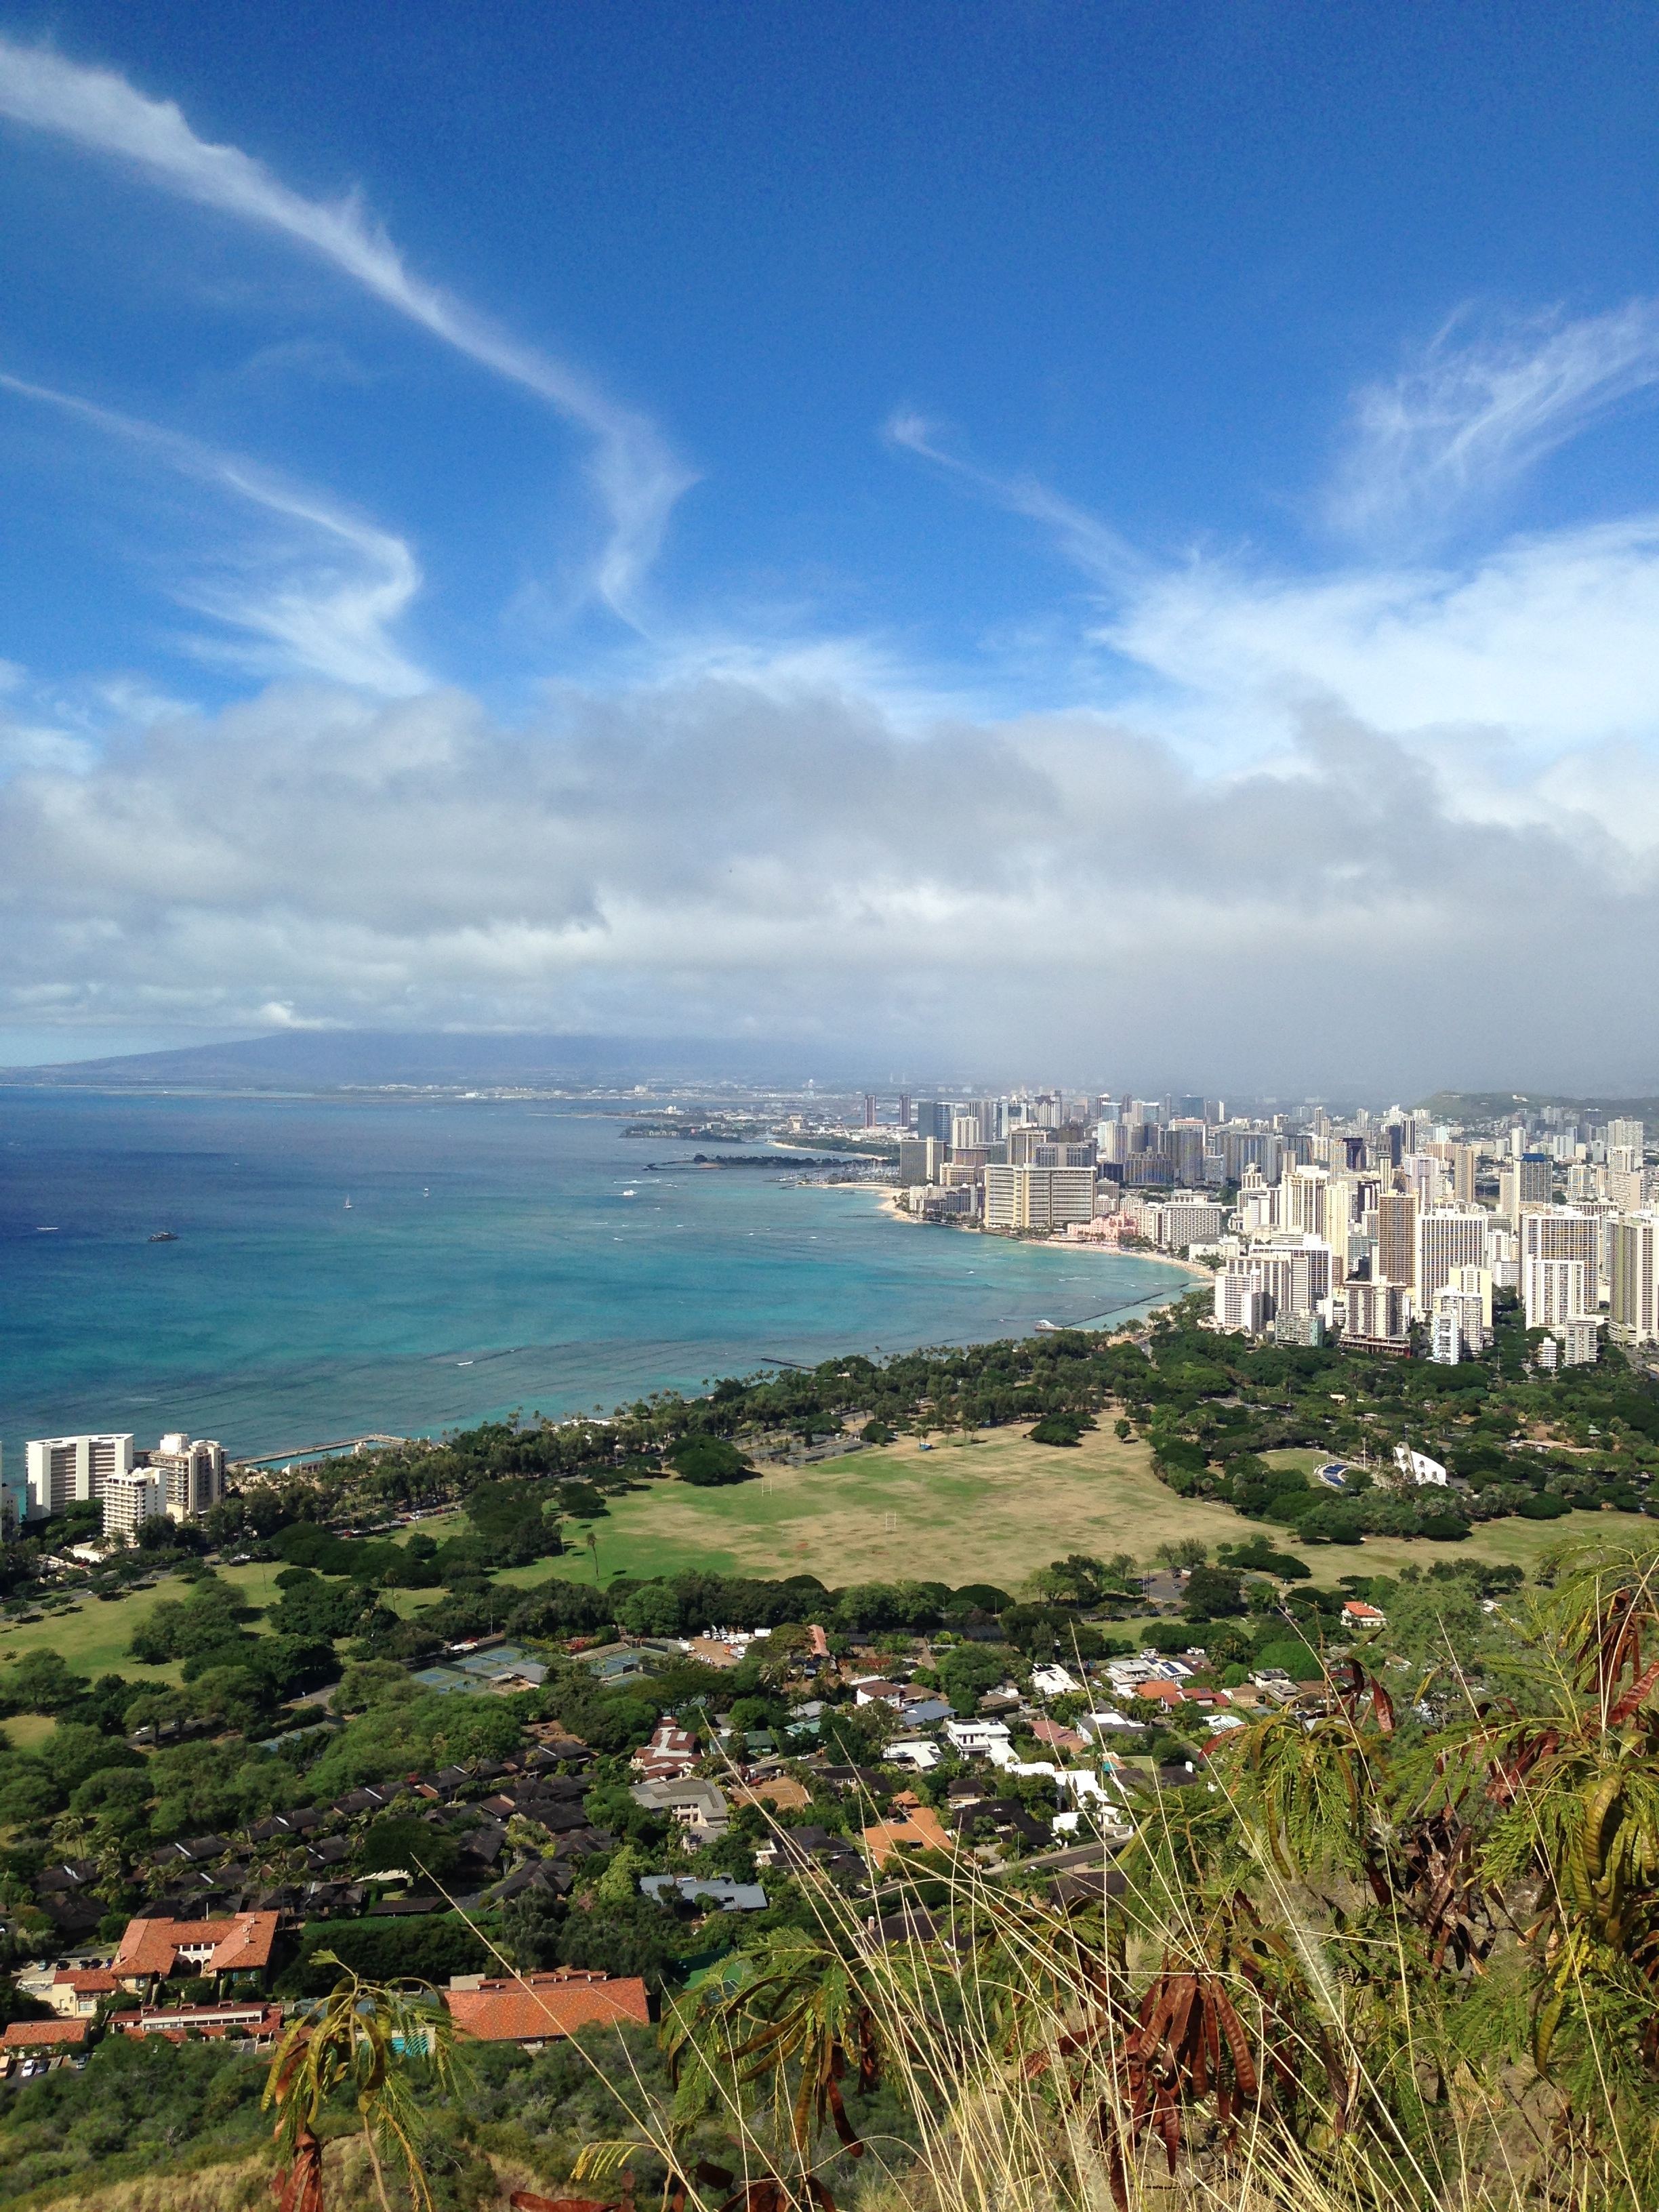
beach, landscape, sea, coast, ocean, horizon, cloud, sky, skyline, hill, shore, town, cityscape, panorama, vacation, cliff, dusk, tower, bay, terrain, cape, aerial photography